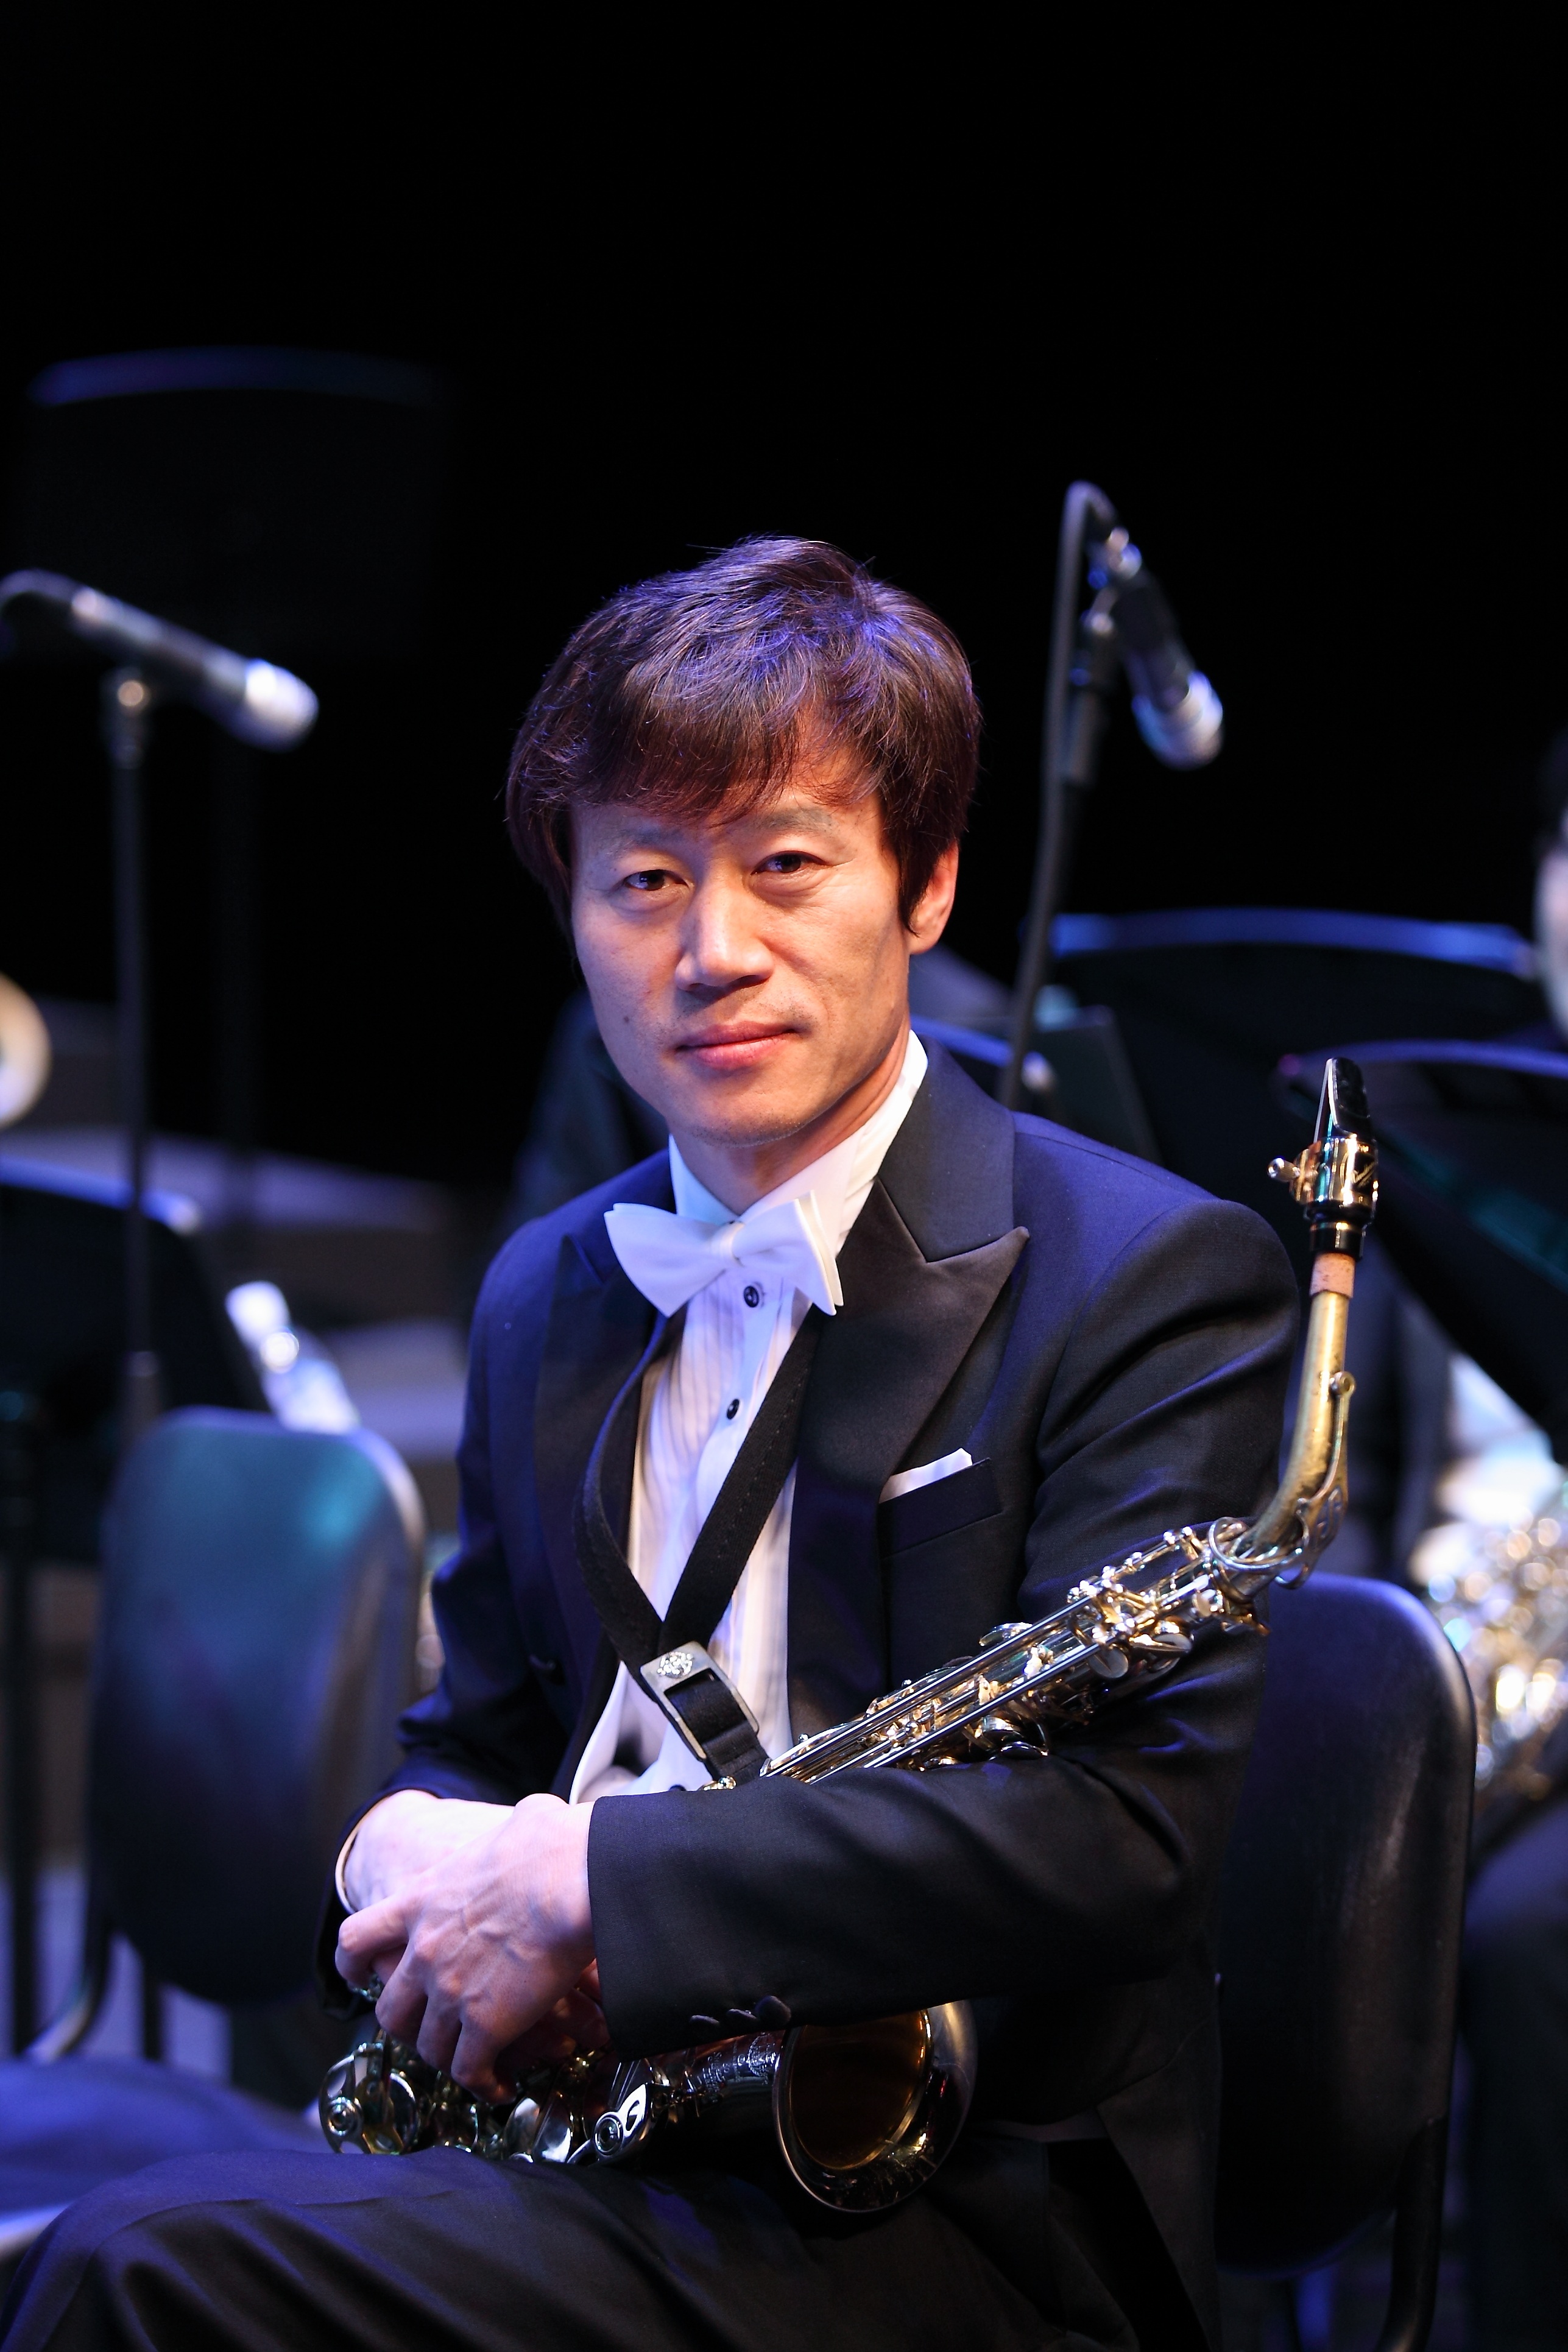
music, concert, musician, saxophone, stage, jazz, performance, bassist, singing, guitarist, drummer, ensemble, entertainment, performing arts, big band, singer songwriter, musical ensemble